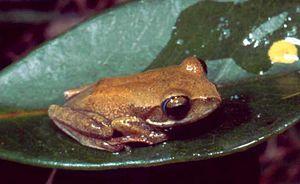
Boophis rhodoscelis est une espèce d'amphibiens de la famille des Mantellidae.
Les amphibiens de Madagascar sont représentés exclusivement par des espèces de l'ordre des anoures.